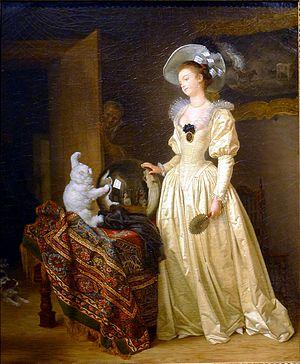
Jean-Honoré Nicolas Fragonard, né le 5 avril 1732 à Grasse et mort le 22 août 1806 à Paris, est un des principaux peintres rococos français.